Constantine the Great

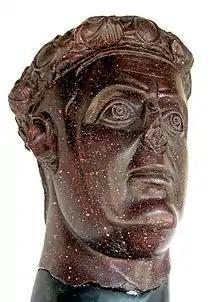
Porphyry bust of Emperor Galerius

Constantine had returned to Nicomedia from the eastern front by the spring of 303, in time to witness the beginnings of Diocletian's "Great Persecution", the most severe persecution of Christians in Roman history. In late 302, Diocletian and Galerius sent a messenger to the oracle of Apollo at Didyma with an inquiry about Christians. Constantine could recall his presence at the palace when the messenger returned and Diocletian accepted the imperial court's demands for universal persecution. On 23 February 303, Diocletian ordered the destruction of Nicomedia s new church, condemned its scriptures to the flames, and had its treasures seized. In the months that followed, churches and scriptures were destroyed, Christians were deprived of official ranks, and priests were imprisoned. It is unlikely that Constantine played any role in the persecution. In his later writings, he attempted to present himself as an opponent of Diocletian's "sanguinary edicts" against the "Worshippers of God", but nothing indicates that he opposed it effectively at the time. Although no contemporary Christian challenged Constantine for his inaction during the persecutions, it remained a political liability throughout his life.